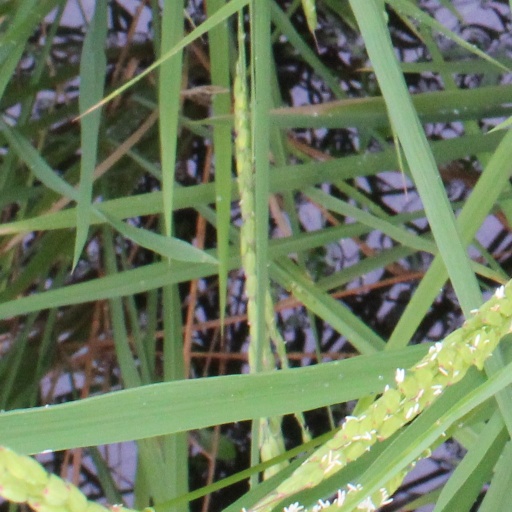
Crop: rice